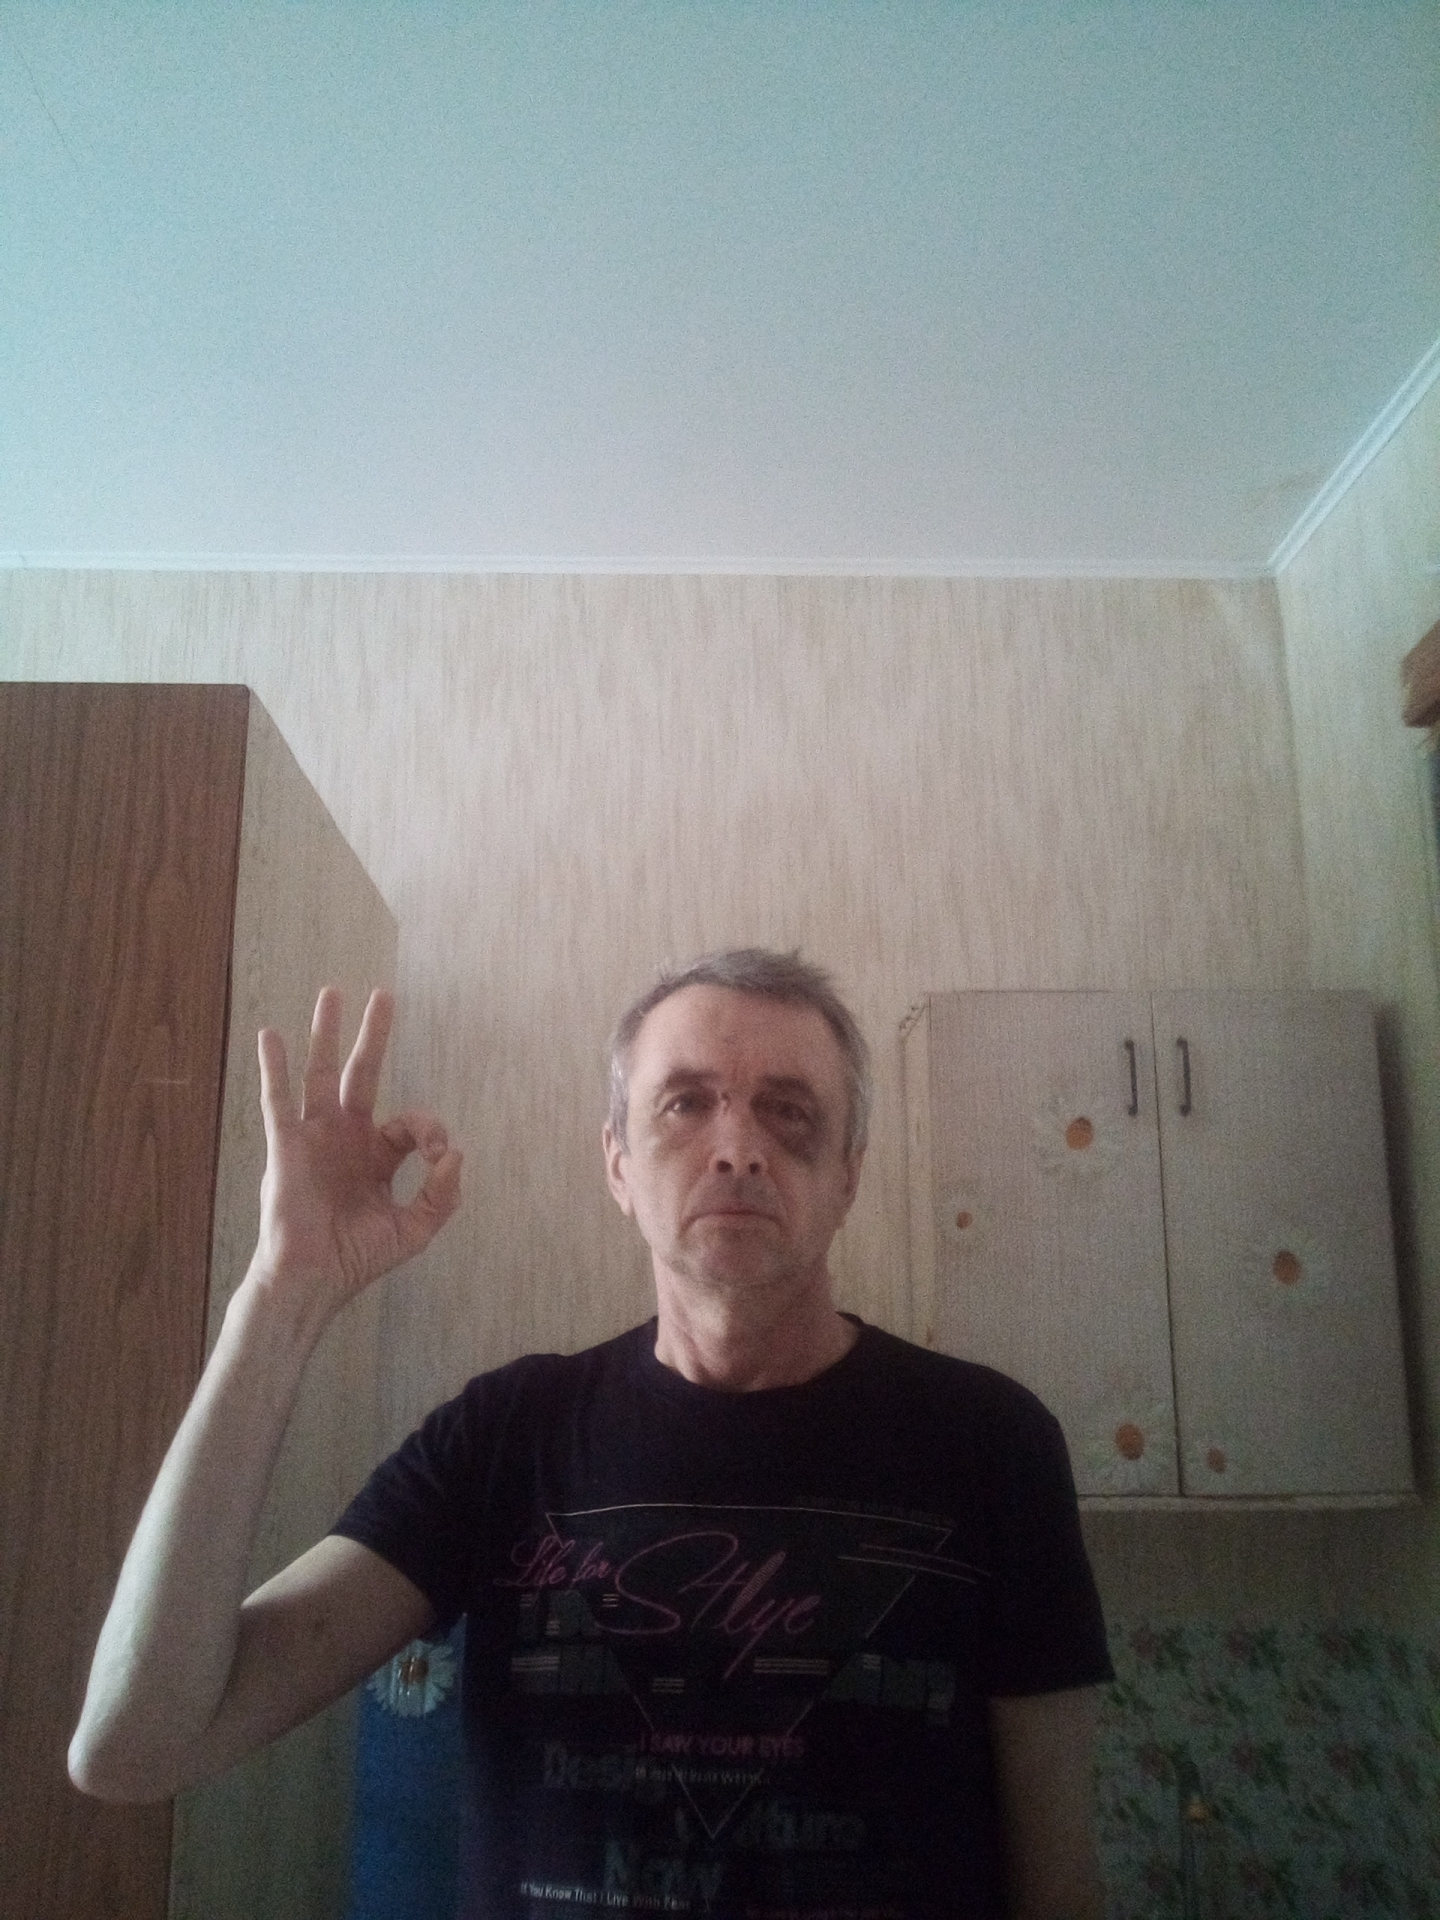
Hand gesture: ok